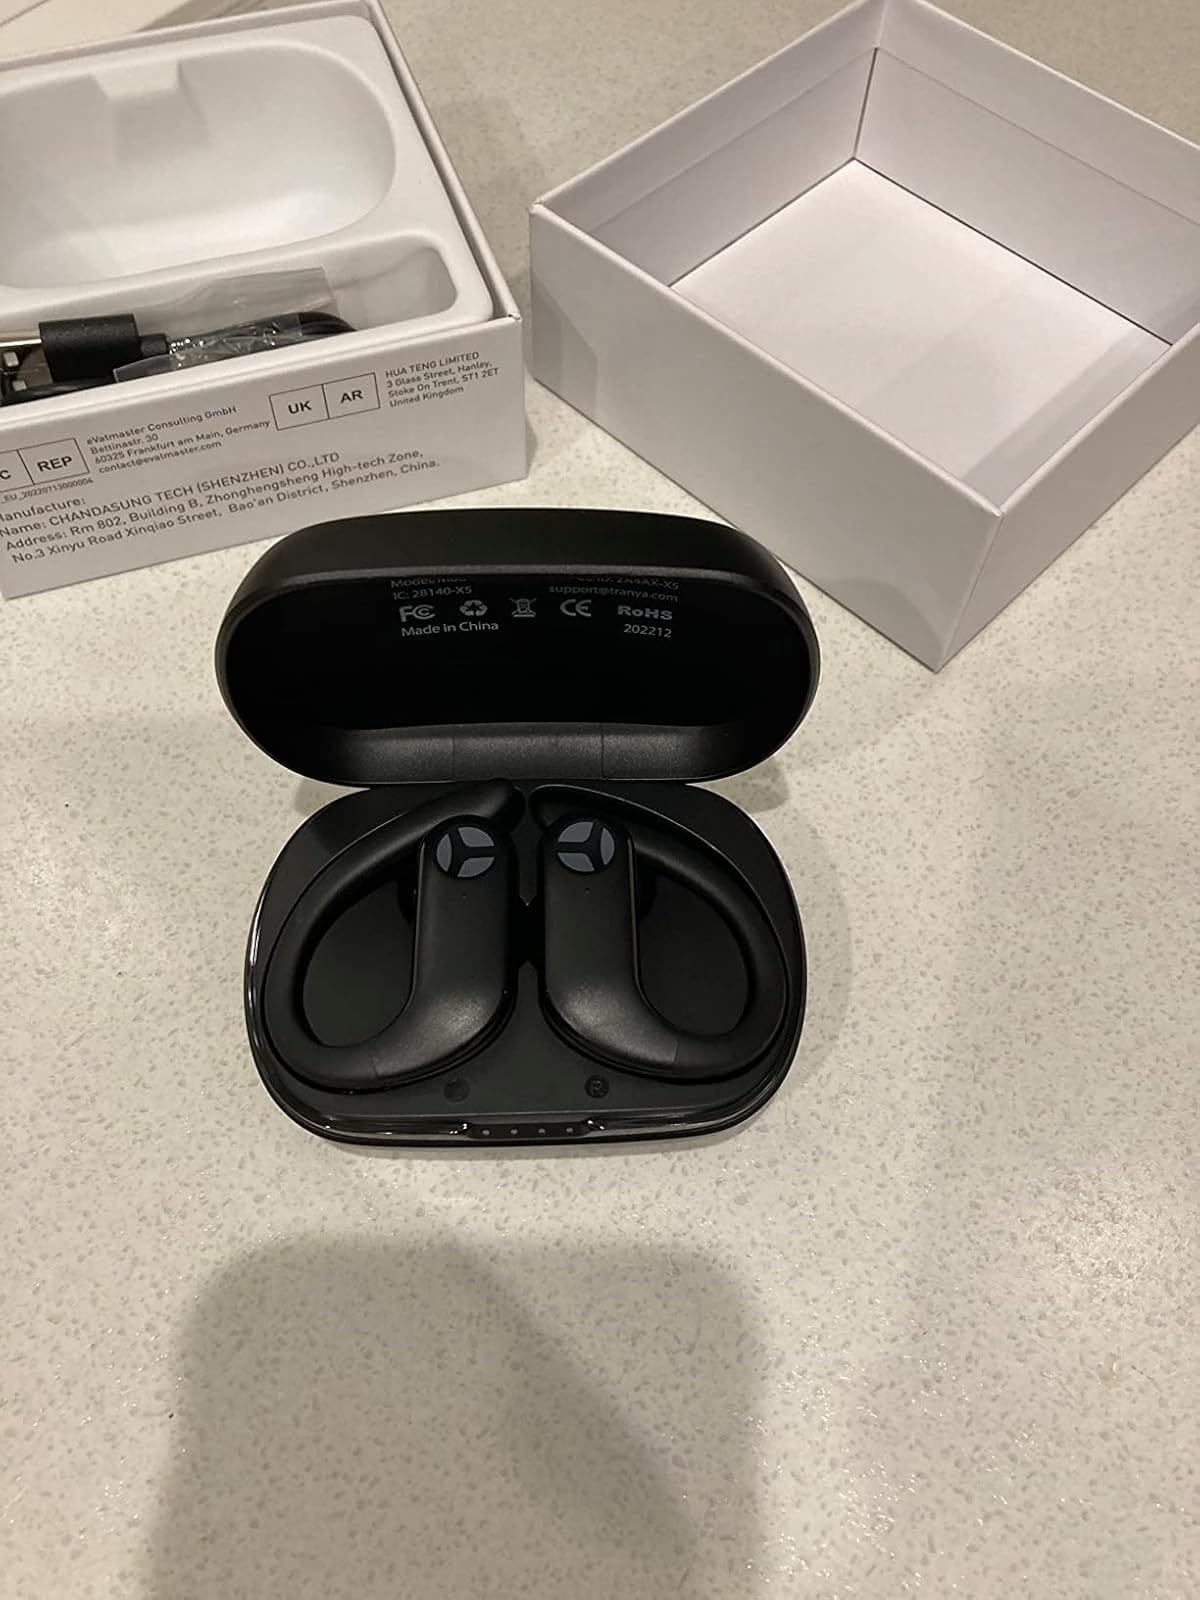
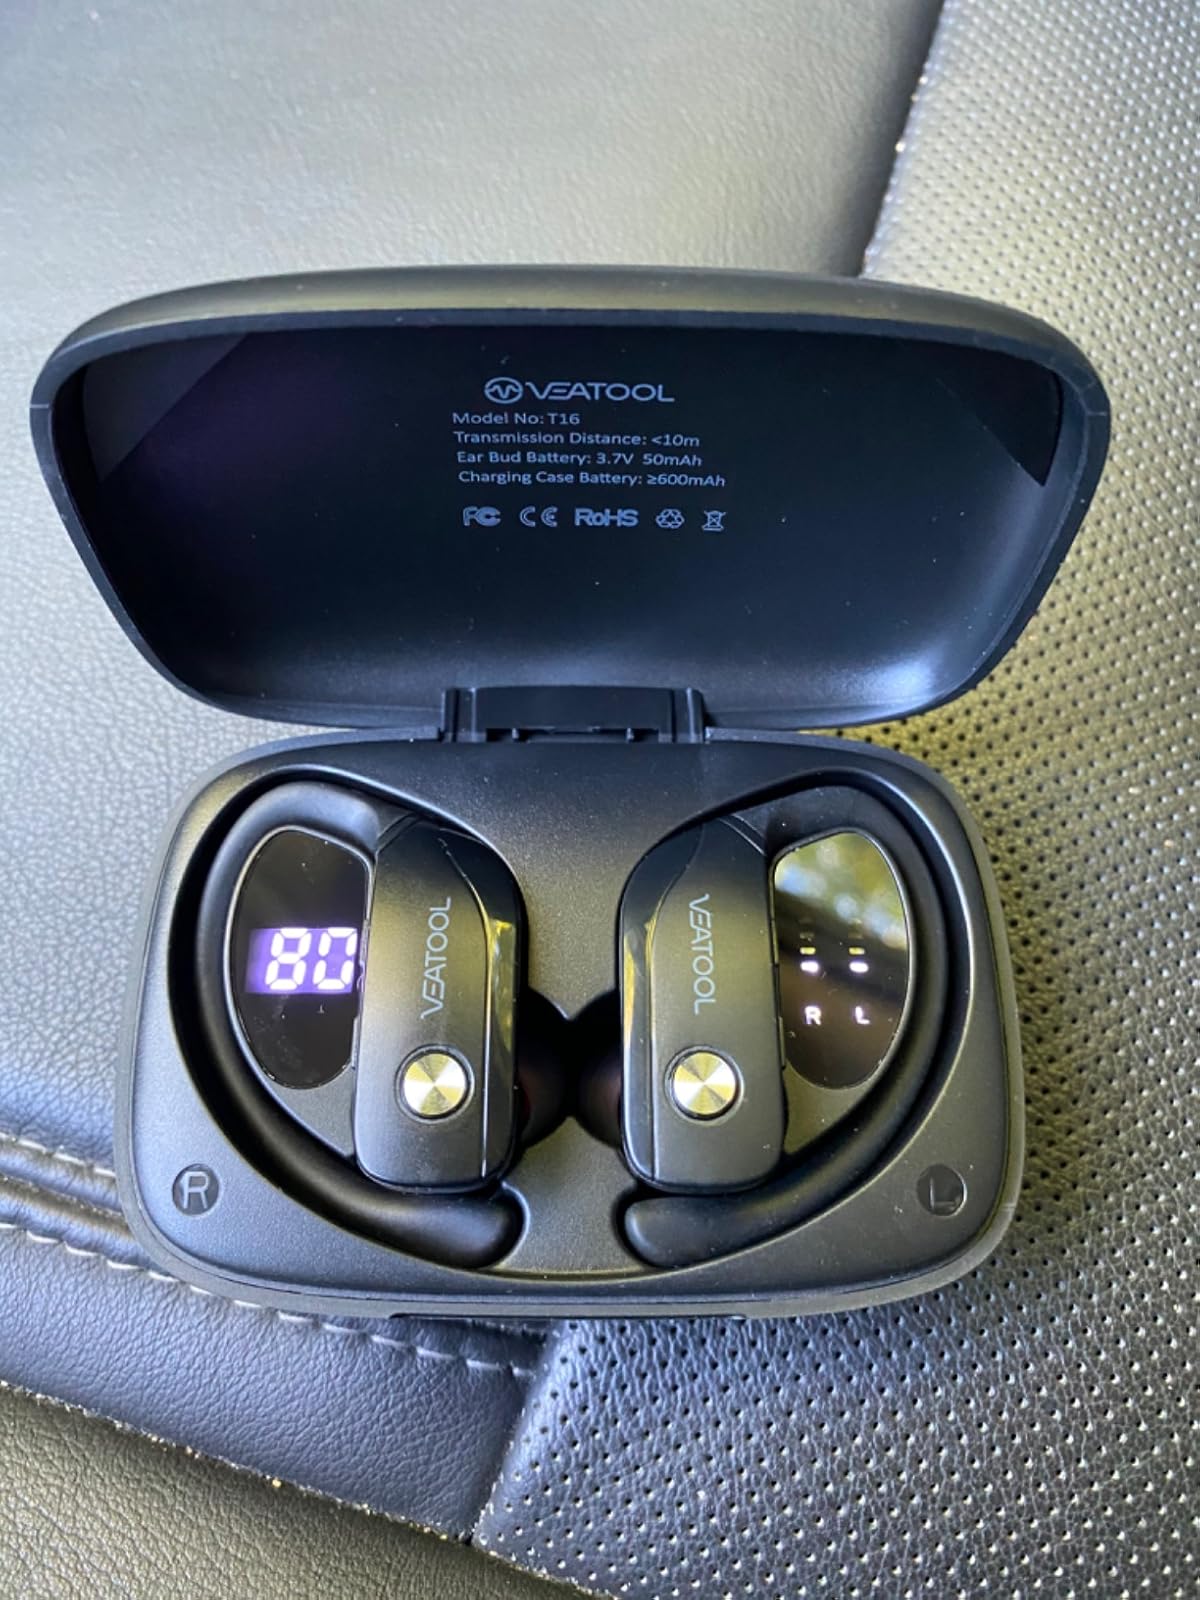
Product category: earbuds
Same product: no